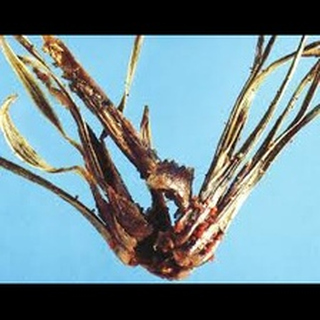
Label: wheat_common_root_rot